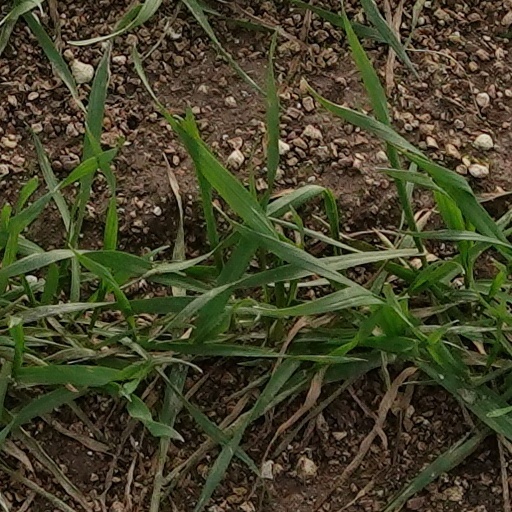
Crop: wheat